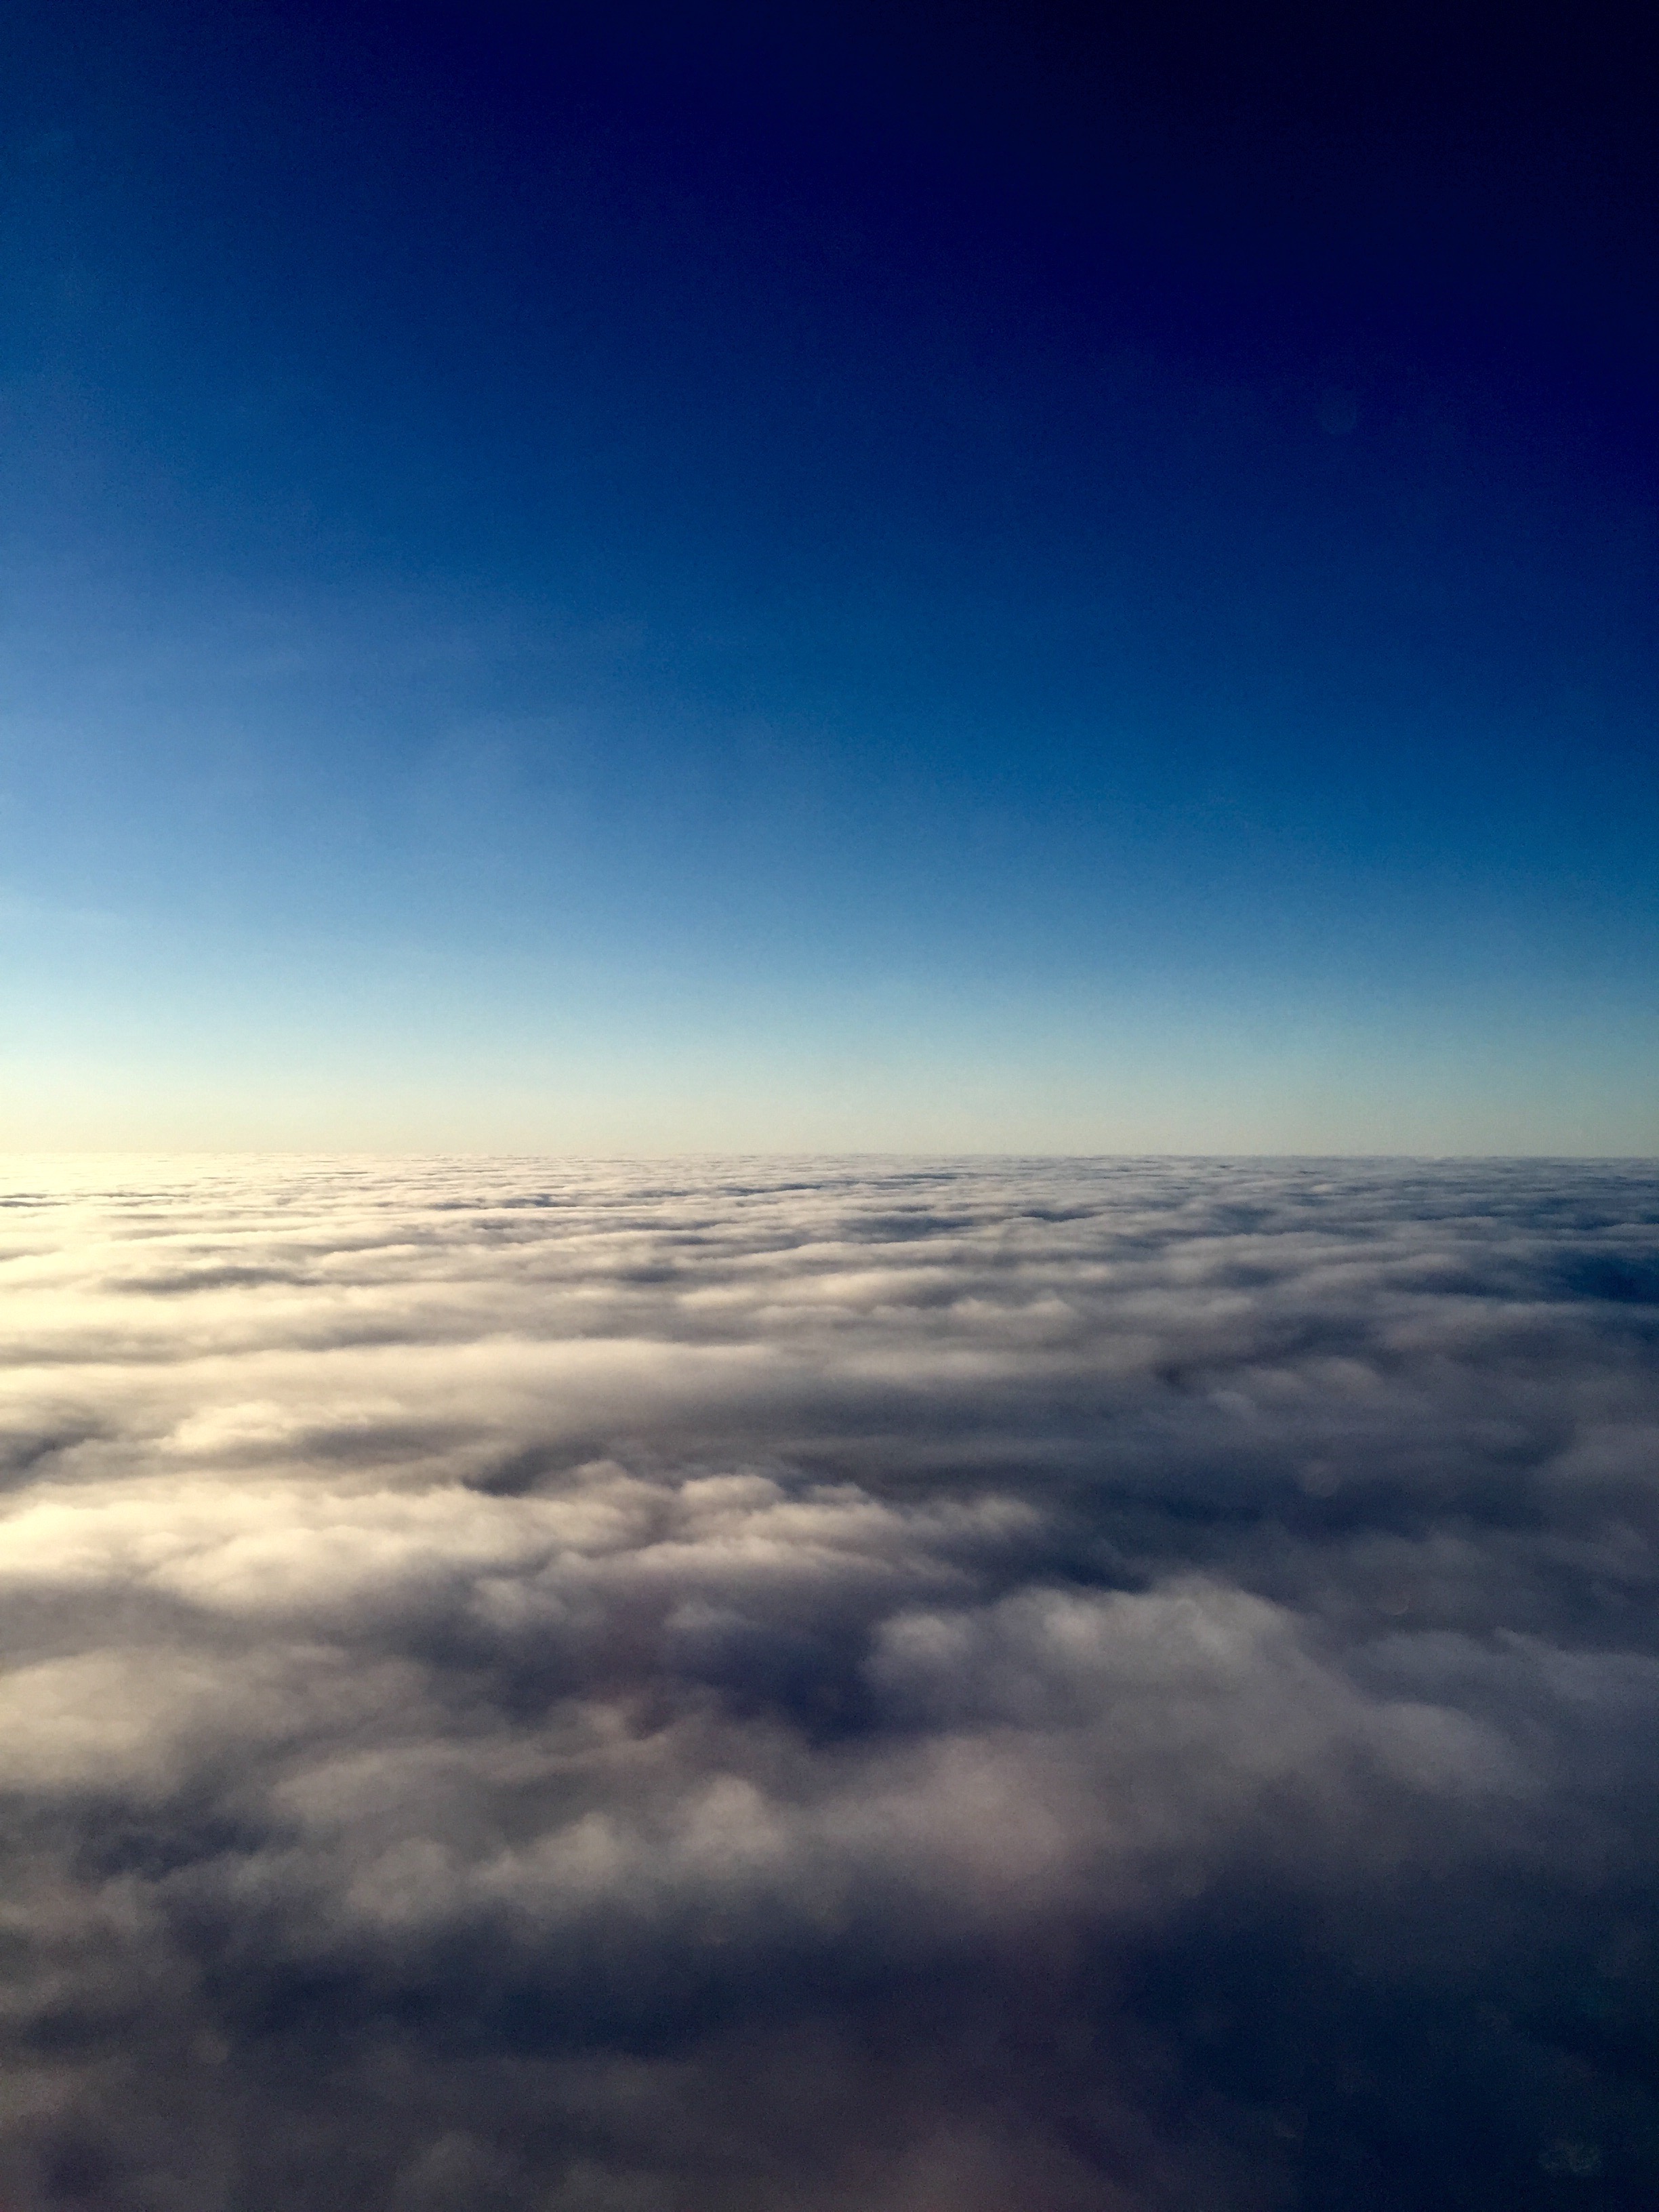
iphone, horizon, cloud, sky, sun, sunrise, sunlight, cloudy, dawn, atmosphere, flying, dusk, daytime, evening, reflection, high, phone, flight, space, cumulus, blue, altitude, plain, clouds, cool, rise, airplace, ris, meteorological phenomenon, atmospheric phenomenon, atmosphere of earth